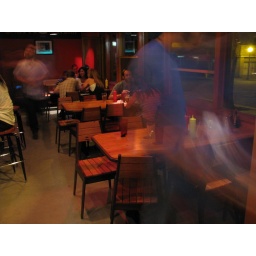
Reclaimed fir (from original building) and Peruvian Walnut tables and chairs designed and built by Redcraft